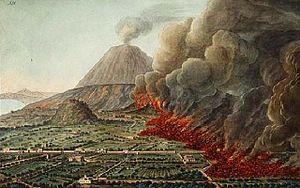
William Douglas Hamilton, est un aristocrate écossais, diplomate britannique, antiquaire, archéologue et volcanologue.